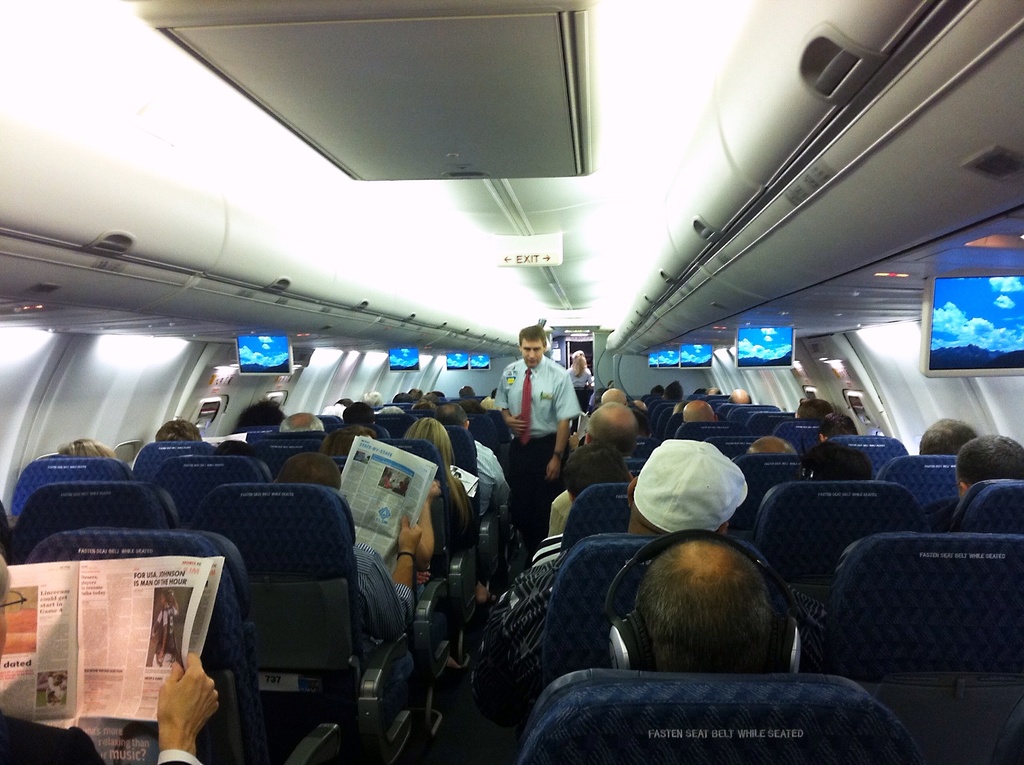
Label: others